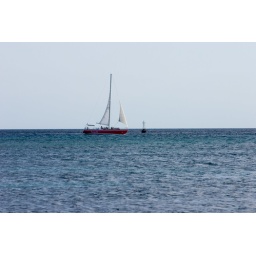
Photo of a boat off the coast of our resort in Aruba.